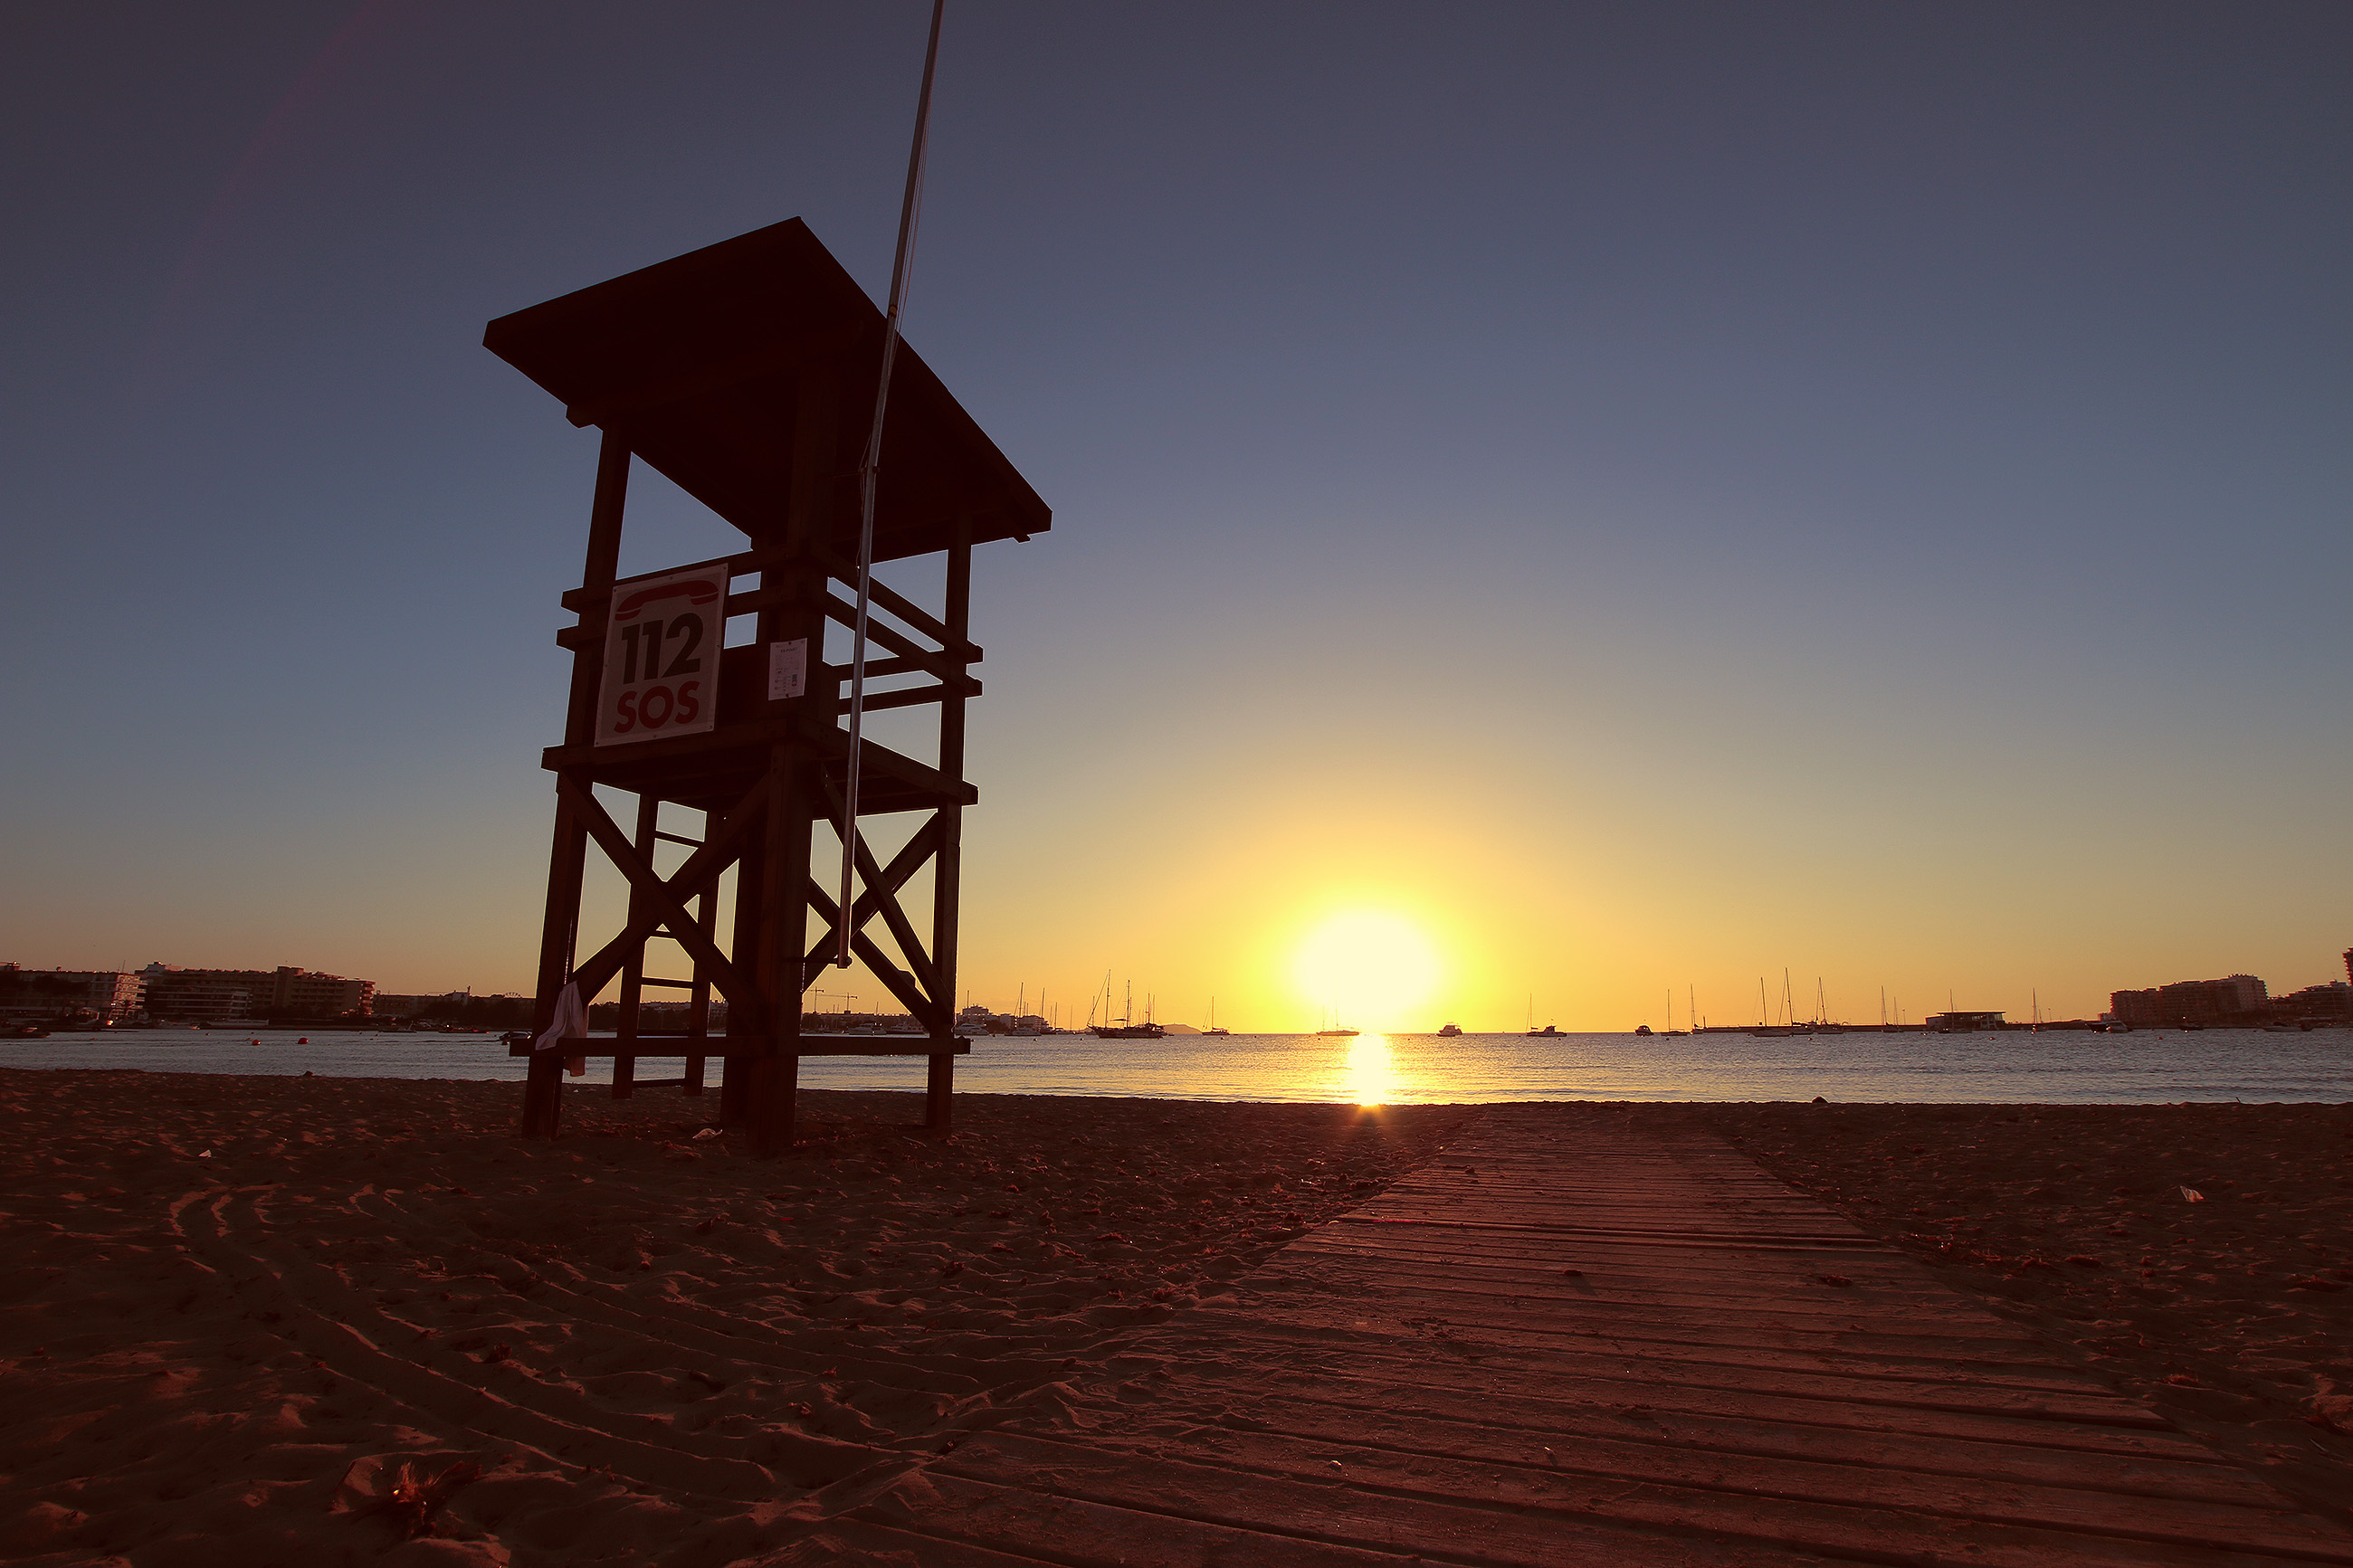
beach, sea, coast, water, sand, ocean, horizon, sky, sun, sunrise, sunset, sunlight, morning, dawn, dusk, evening, tower, seascape, seashore, lifeguard tower